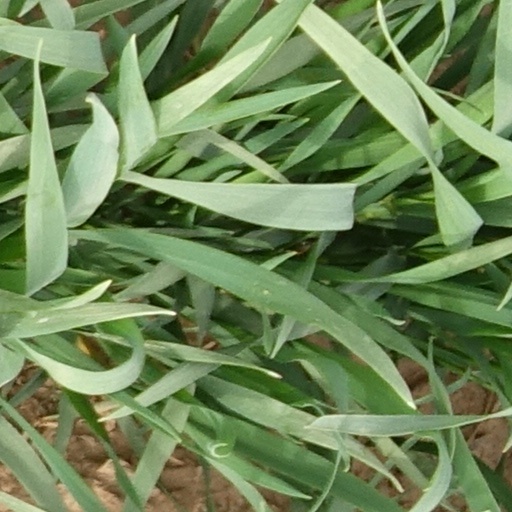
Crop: wheat